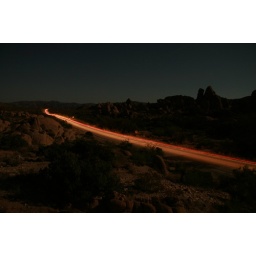
car driving after the sun went down in joshua tree national park